Hasely Crawford

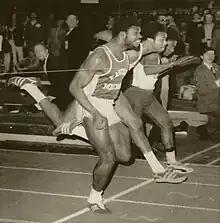
Hasely Crawford finishing first in the 60-yard dash at the USA Indoor Track and Field Championships in 1975

Hasely Joachim Crawford TC, OLY (born 16 August 1950) is a former track and field athlete from Trinidad and Tobago. In 1976, he became his country's first Olympic champion. Hasely Crawford Stadium, in Port of Spain, was renamed in his honour in 2001.